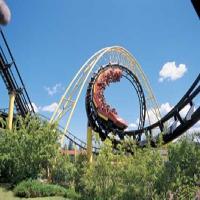
Weather: sun or clear